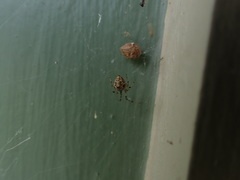
Species: Parasteatoda_tepidariorum